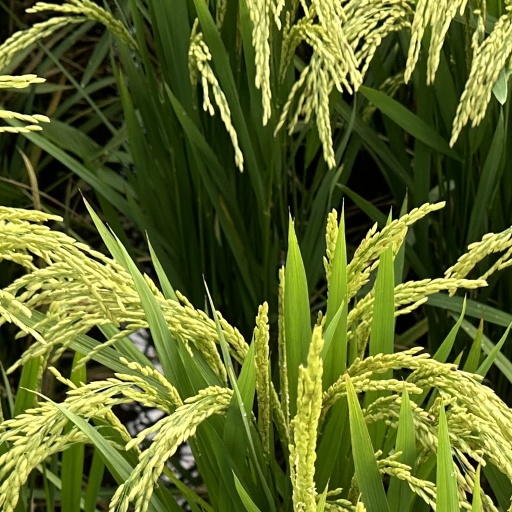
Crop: rice